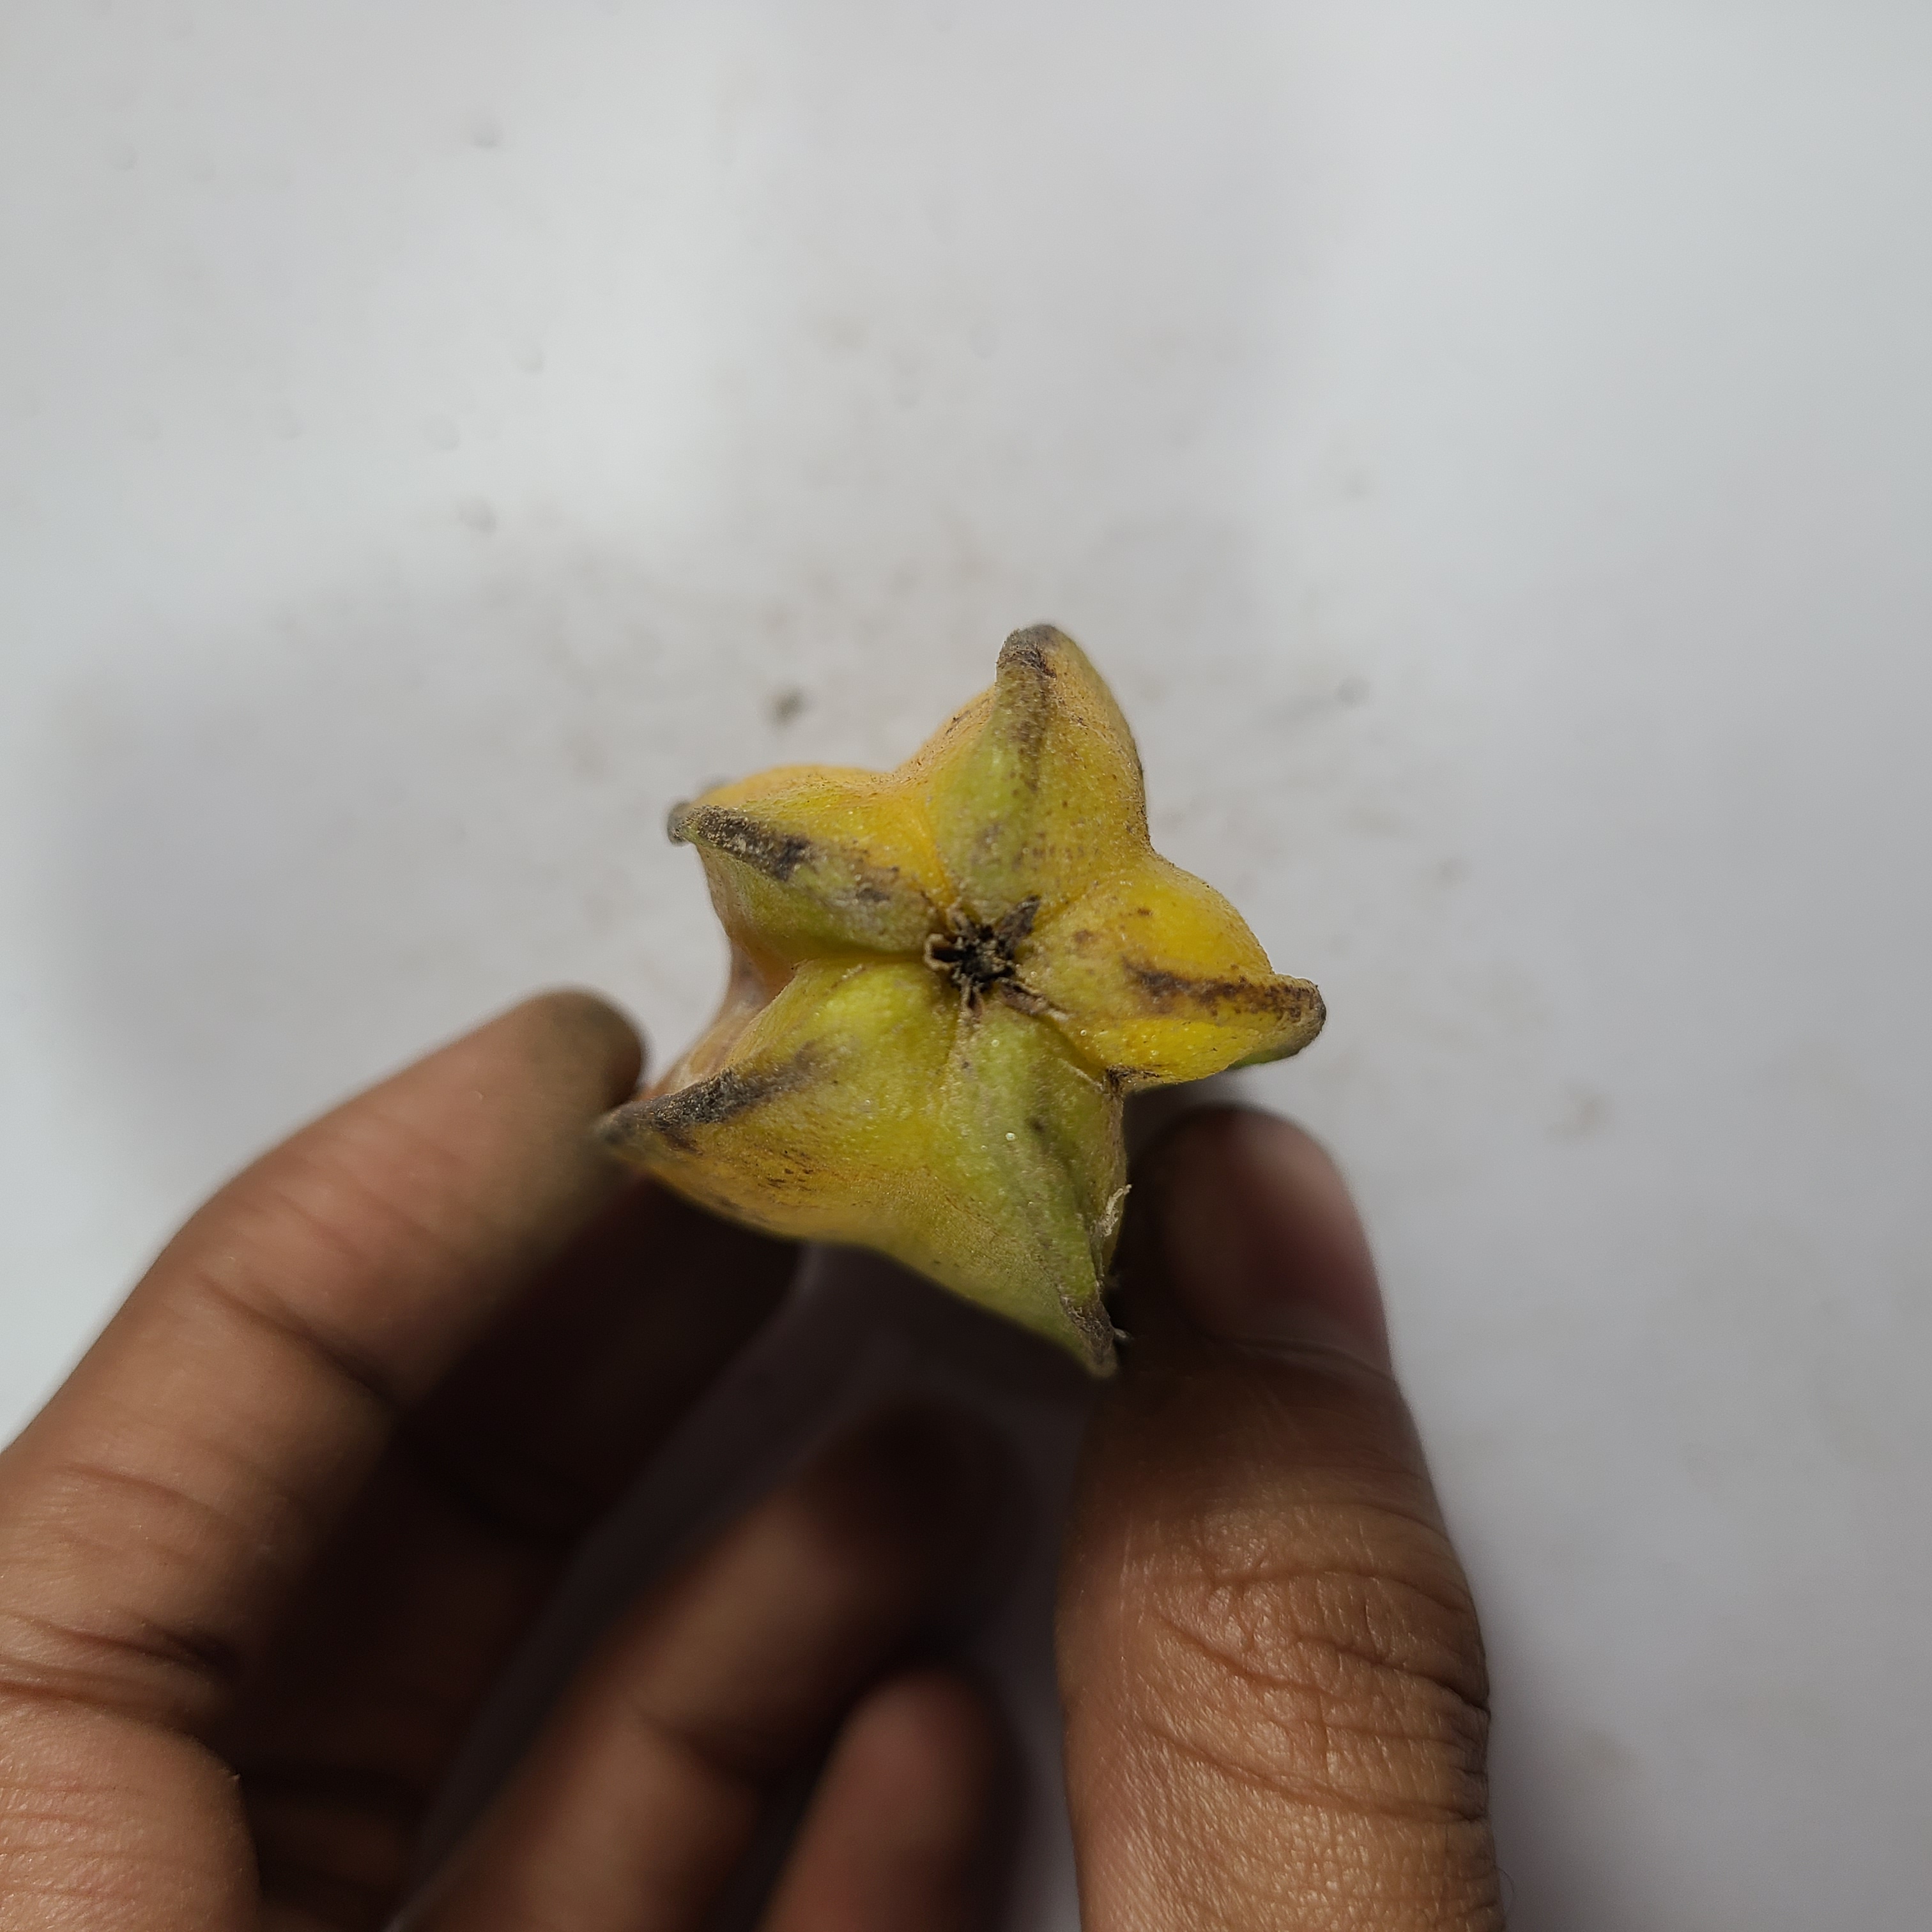
Label: Unhealthy Fruits